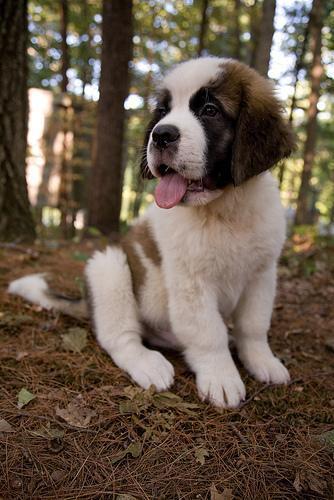
Saint_Bernard